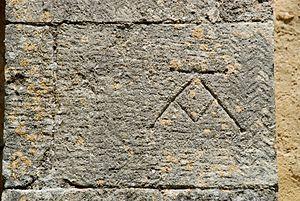
France - Église Saint-Pierre-ès-Liens de Colonzelle
L'église Saint-Pierre-ès-Liens est une église romane située à Colonzelle dans le département français de la Drôme en région Auvergne-Rhône-Alpes.
Une marque de tâcheron, ou marque de tailleur de pierre est un signe géométrique, voire une lettre ou un monogramme, gravé dans la pierre de taille par un tailleur de pierre. Elle fait partie, avec la marque de pose et l'abreuvoir, des marques lapidaires.